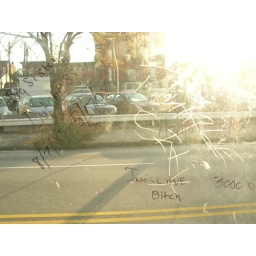
RIP bus window graffiti in light